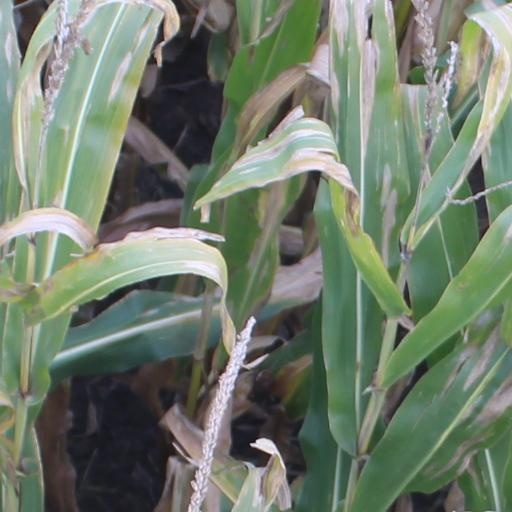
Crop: maize; corn